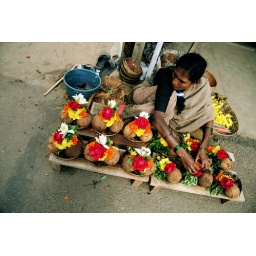
Woman in market selling flower arrangements